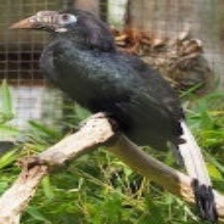
Species: VISAYAN HORNBILL
Scientific name: PENELOPIDES PANINI
ImageNet parent category: hornbill